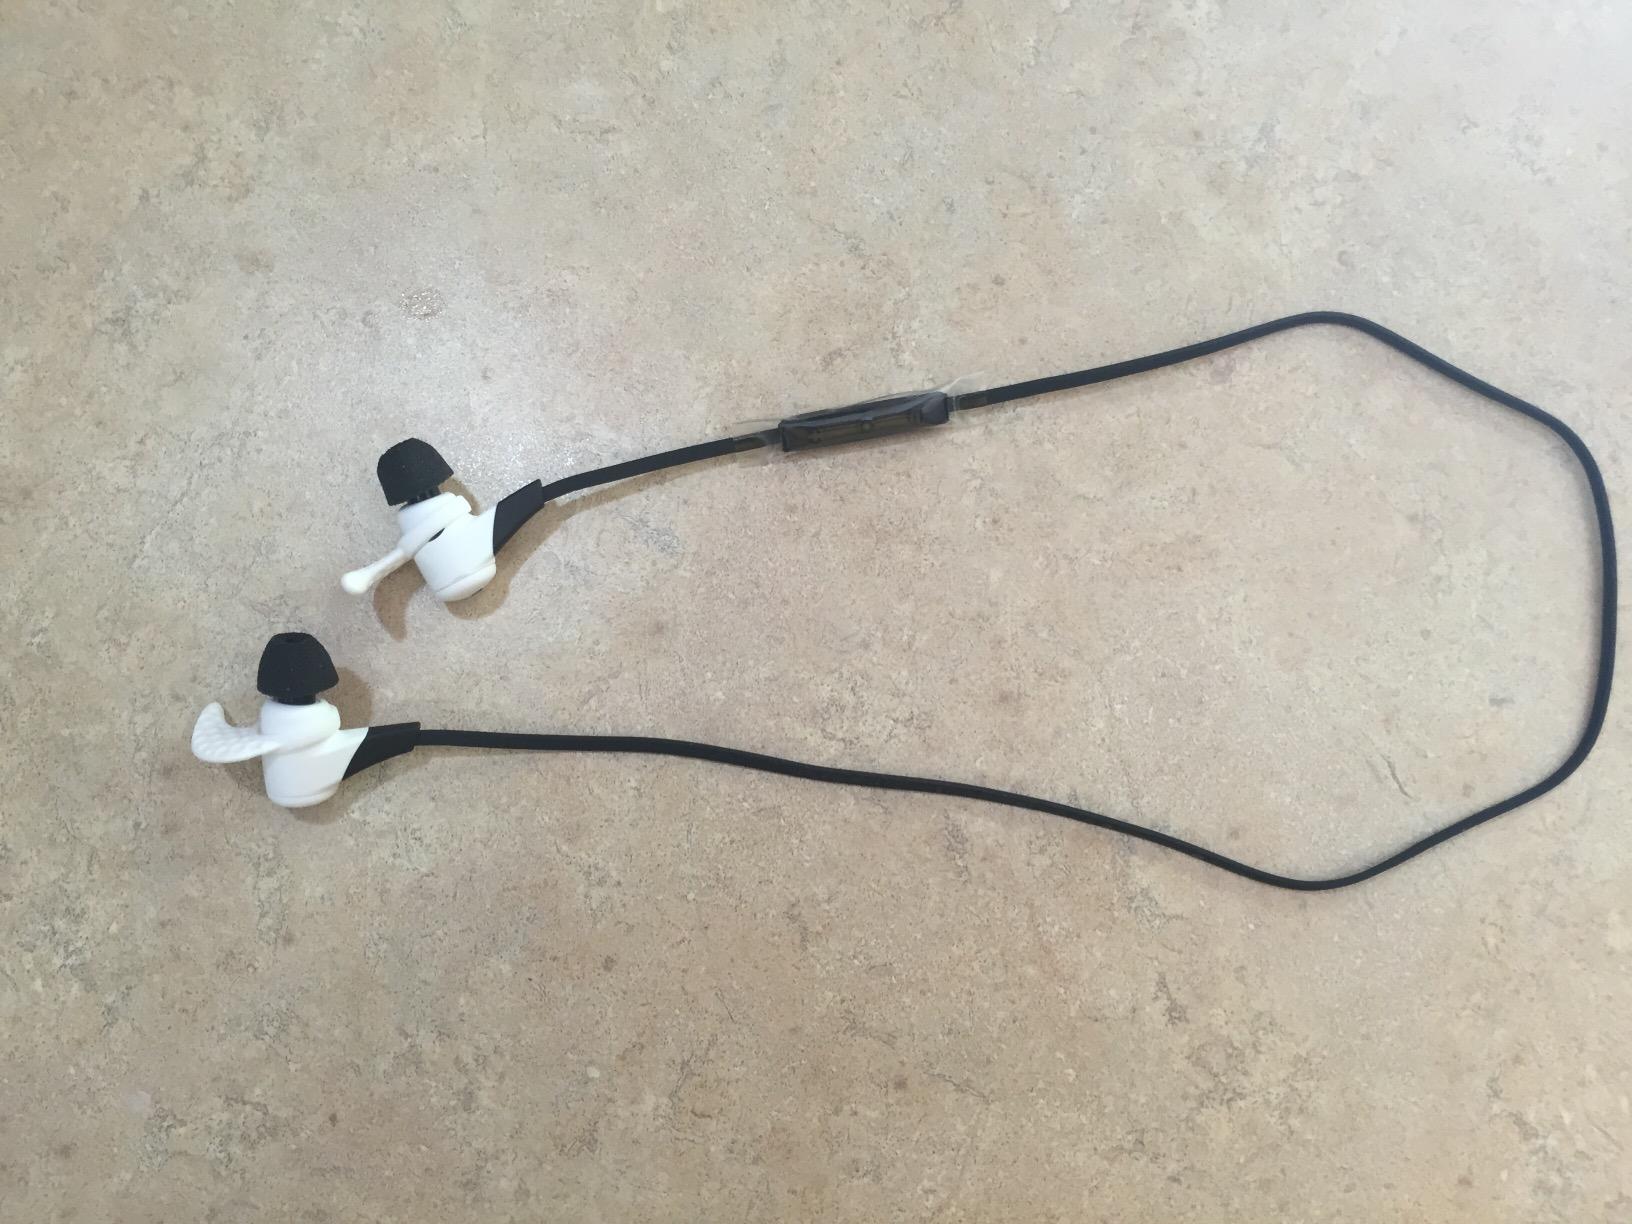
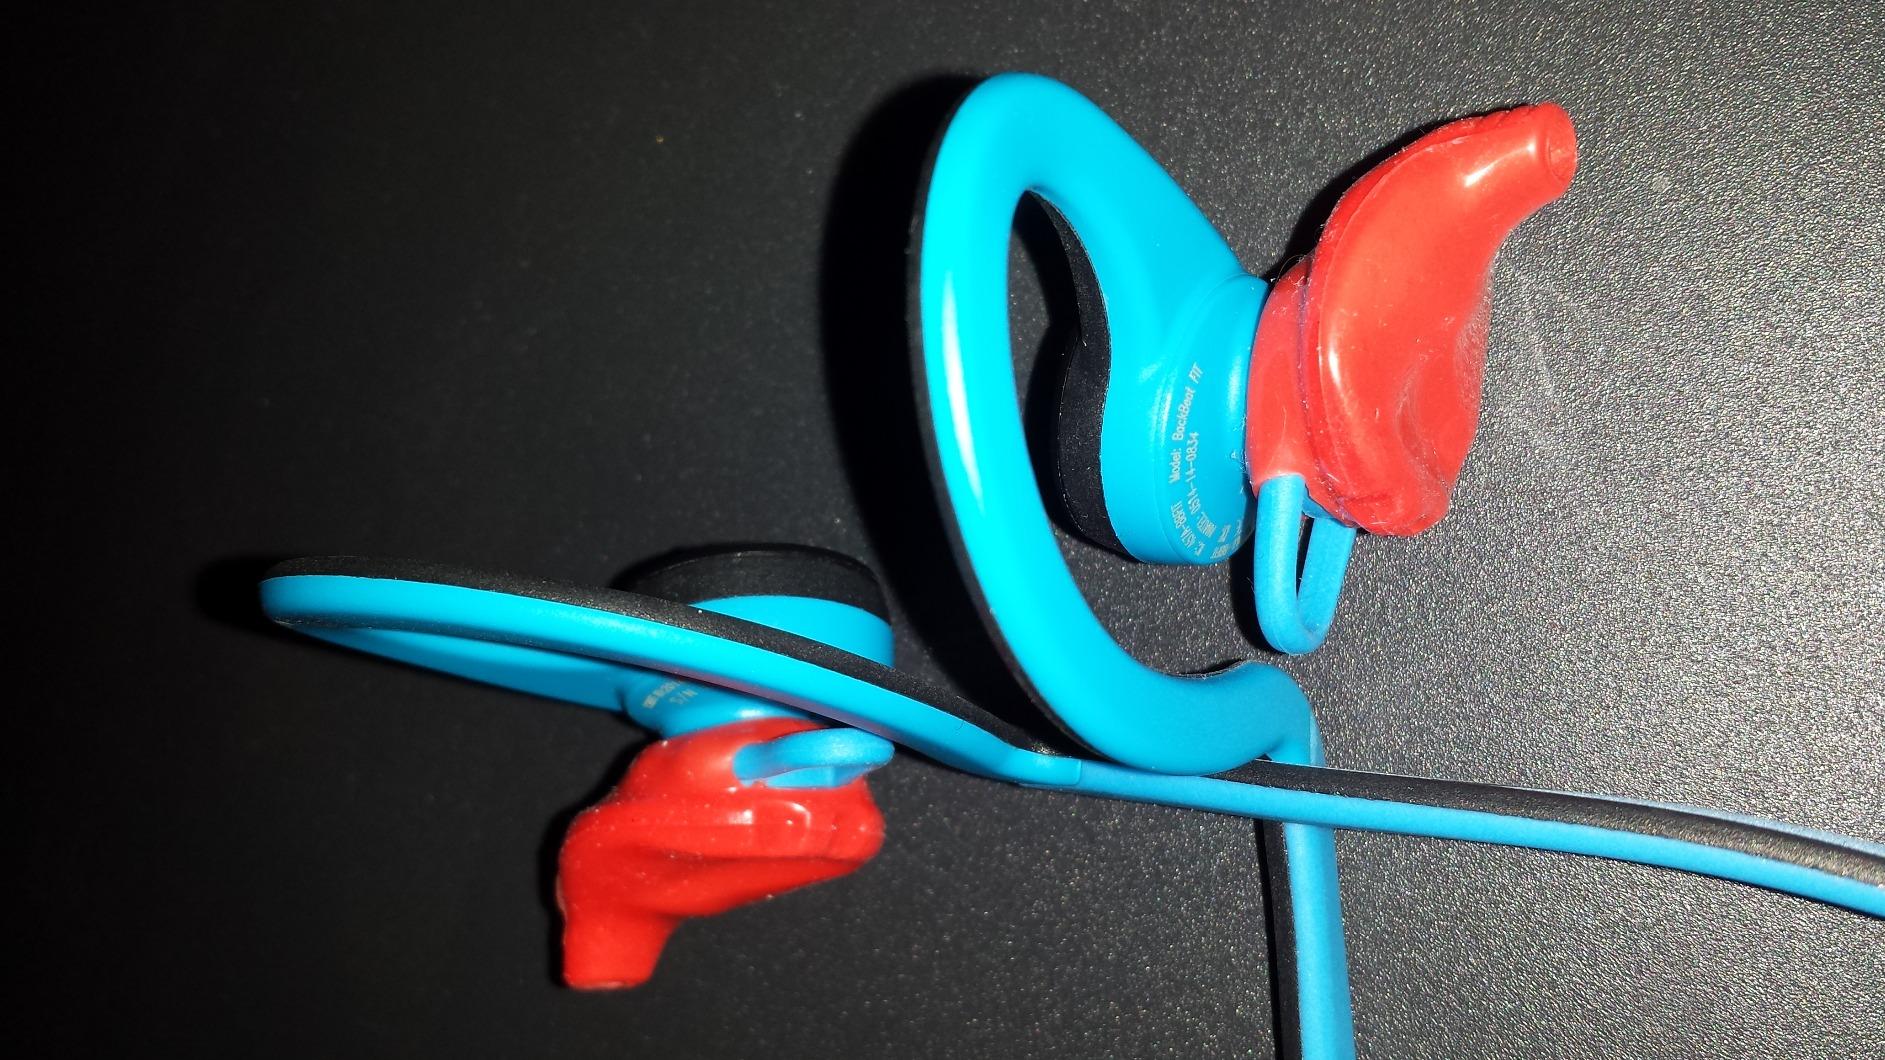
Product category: headphones
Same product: no